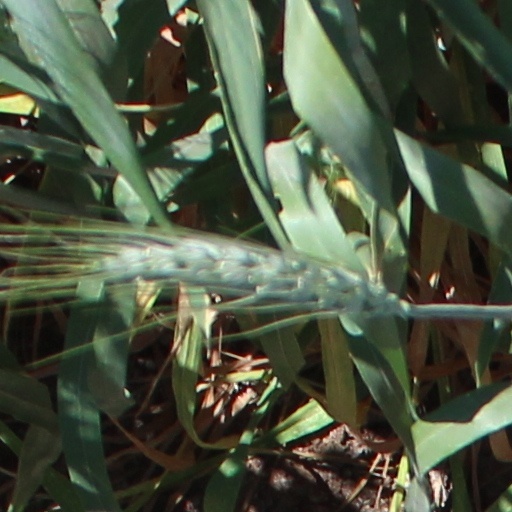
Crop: wheat